English literature

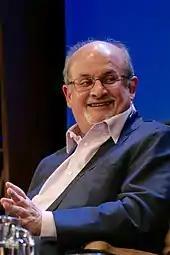
Sir Salman Rushdie at the 2016 Hay Festival, the UK's largest annual literary festival

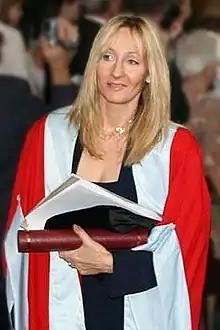
J. K. Rowling, 2006

Important British writers between the World Wars, include the Scottish poet Hugh MacDiarmid, who began publishing in the 1920s, and novelist Virginia Woolf, who was an influential feminist, and a major stylistic innovator associated with the stream-of-consciousness technique in novels like "Mrs Dalloway" (1925) and "To the Lighthouse" (1927). T.S. Eliot had begun this attempt to revive poetic drama with "Sweeney Agonistes" in 1932, and this was followed by others including three further plays after the war. "In Parenthesis", a modernist epic poem based on author David Jones's experience of World War I, was published in 1937.